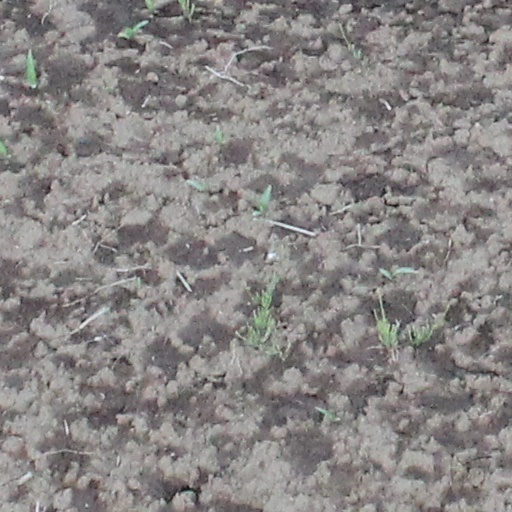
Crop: wheat